Georg Gerland

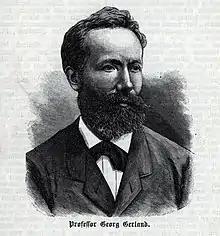

Georg Cornelius Karl Gerland (29 January 1833, in Kassel – 16 February 1919, in Strasbourg) was a German anthropologist and geophysicist.